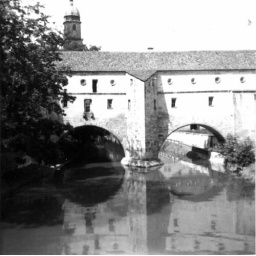
Amberg - wall over the river